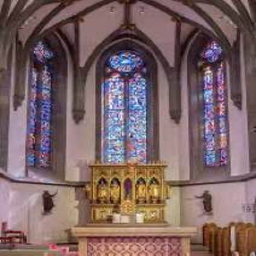
Kathedrale St. Florin